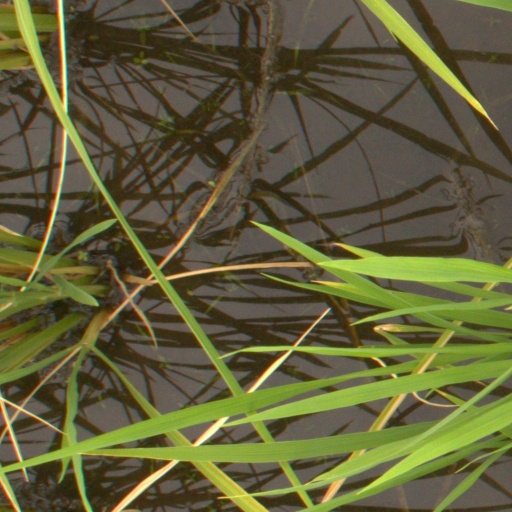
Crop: rice